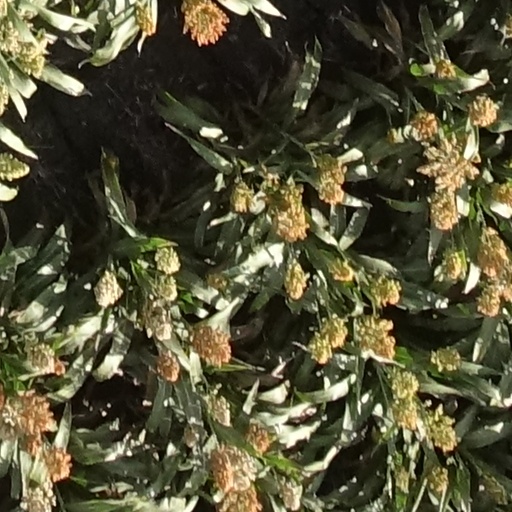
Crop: sorghum